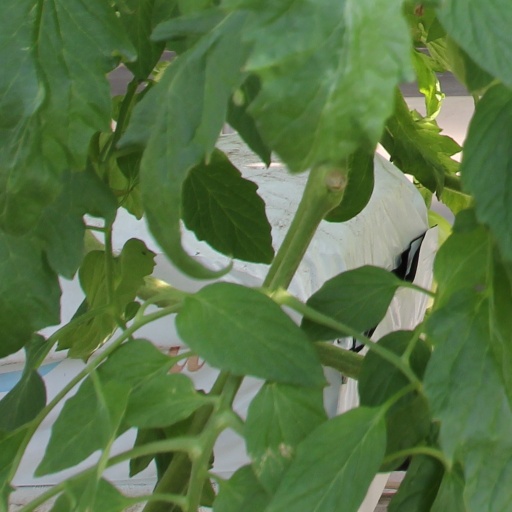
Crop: tomato